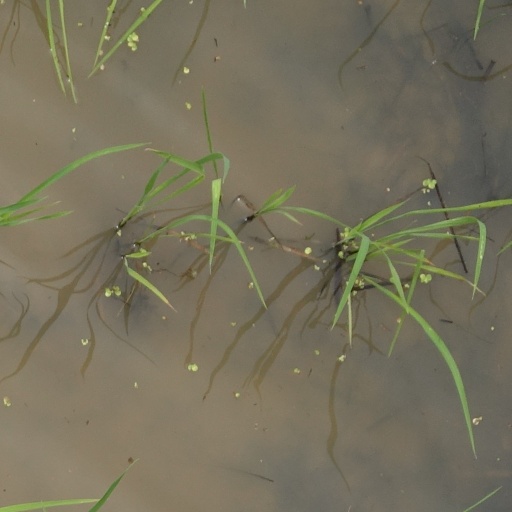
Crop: rice